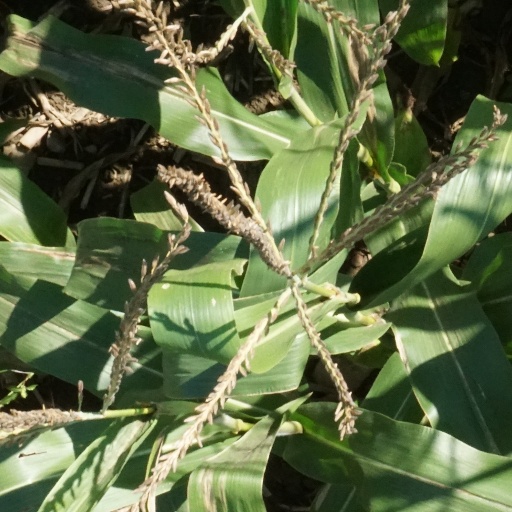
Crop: maize; corn